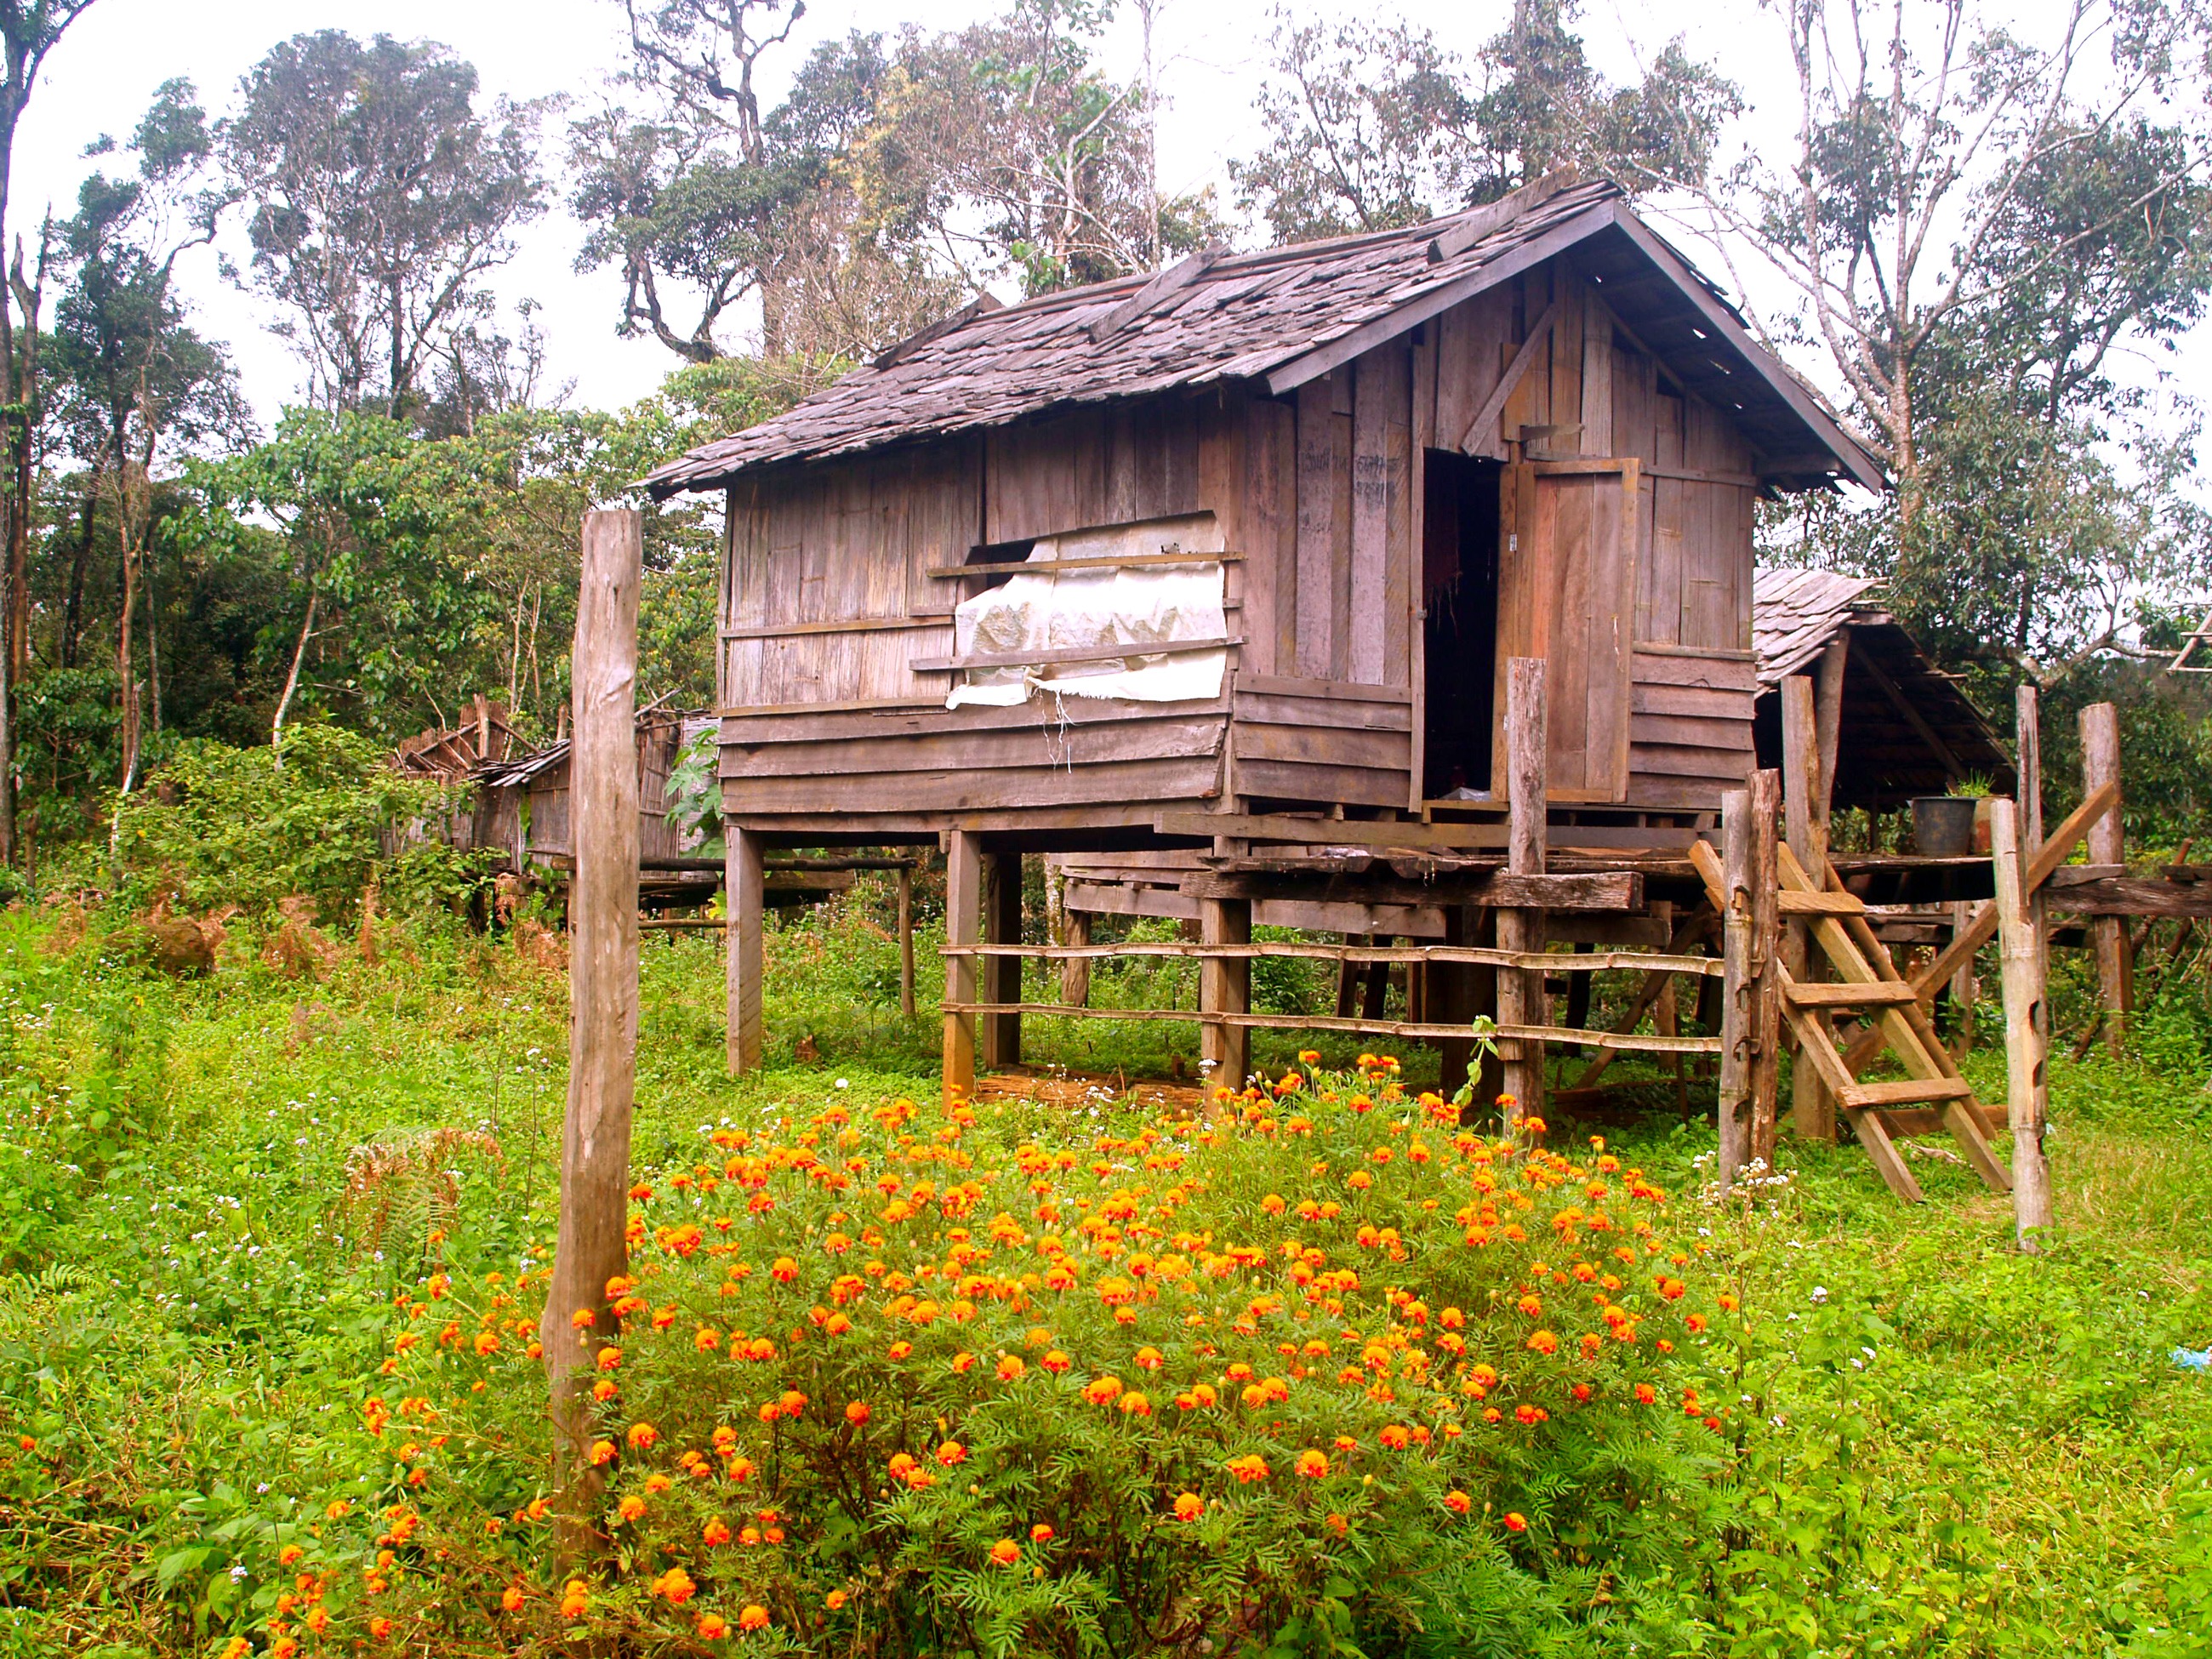
building, hut, shack, cabin, cottage, agriculture, wooden, log cabin, rural area, crannog, stilt houses, pile dwelling, outdoor structure